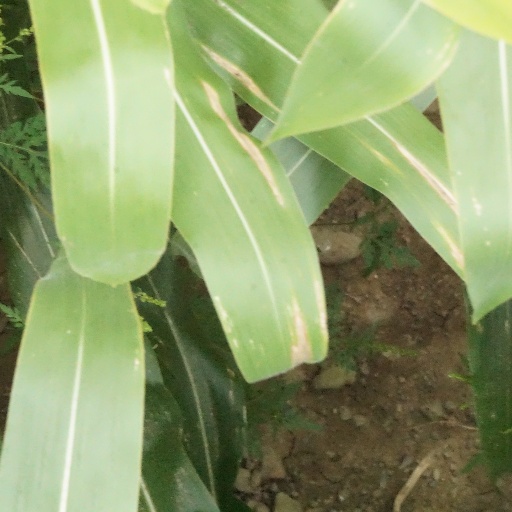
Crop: maize; corn